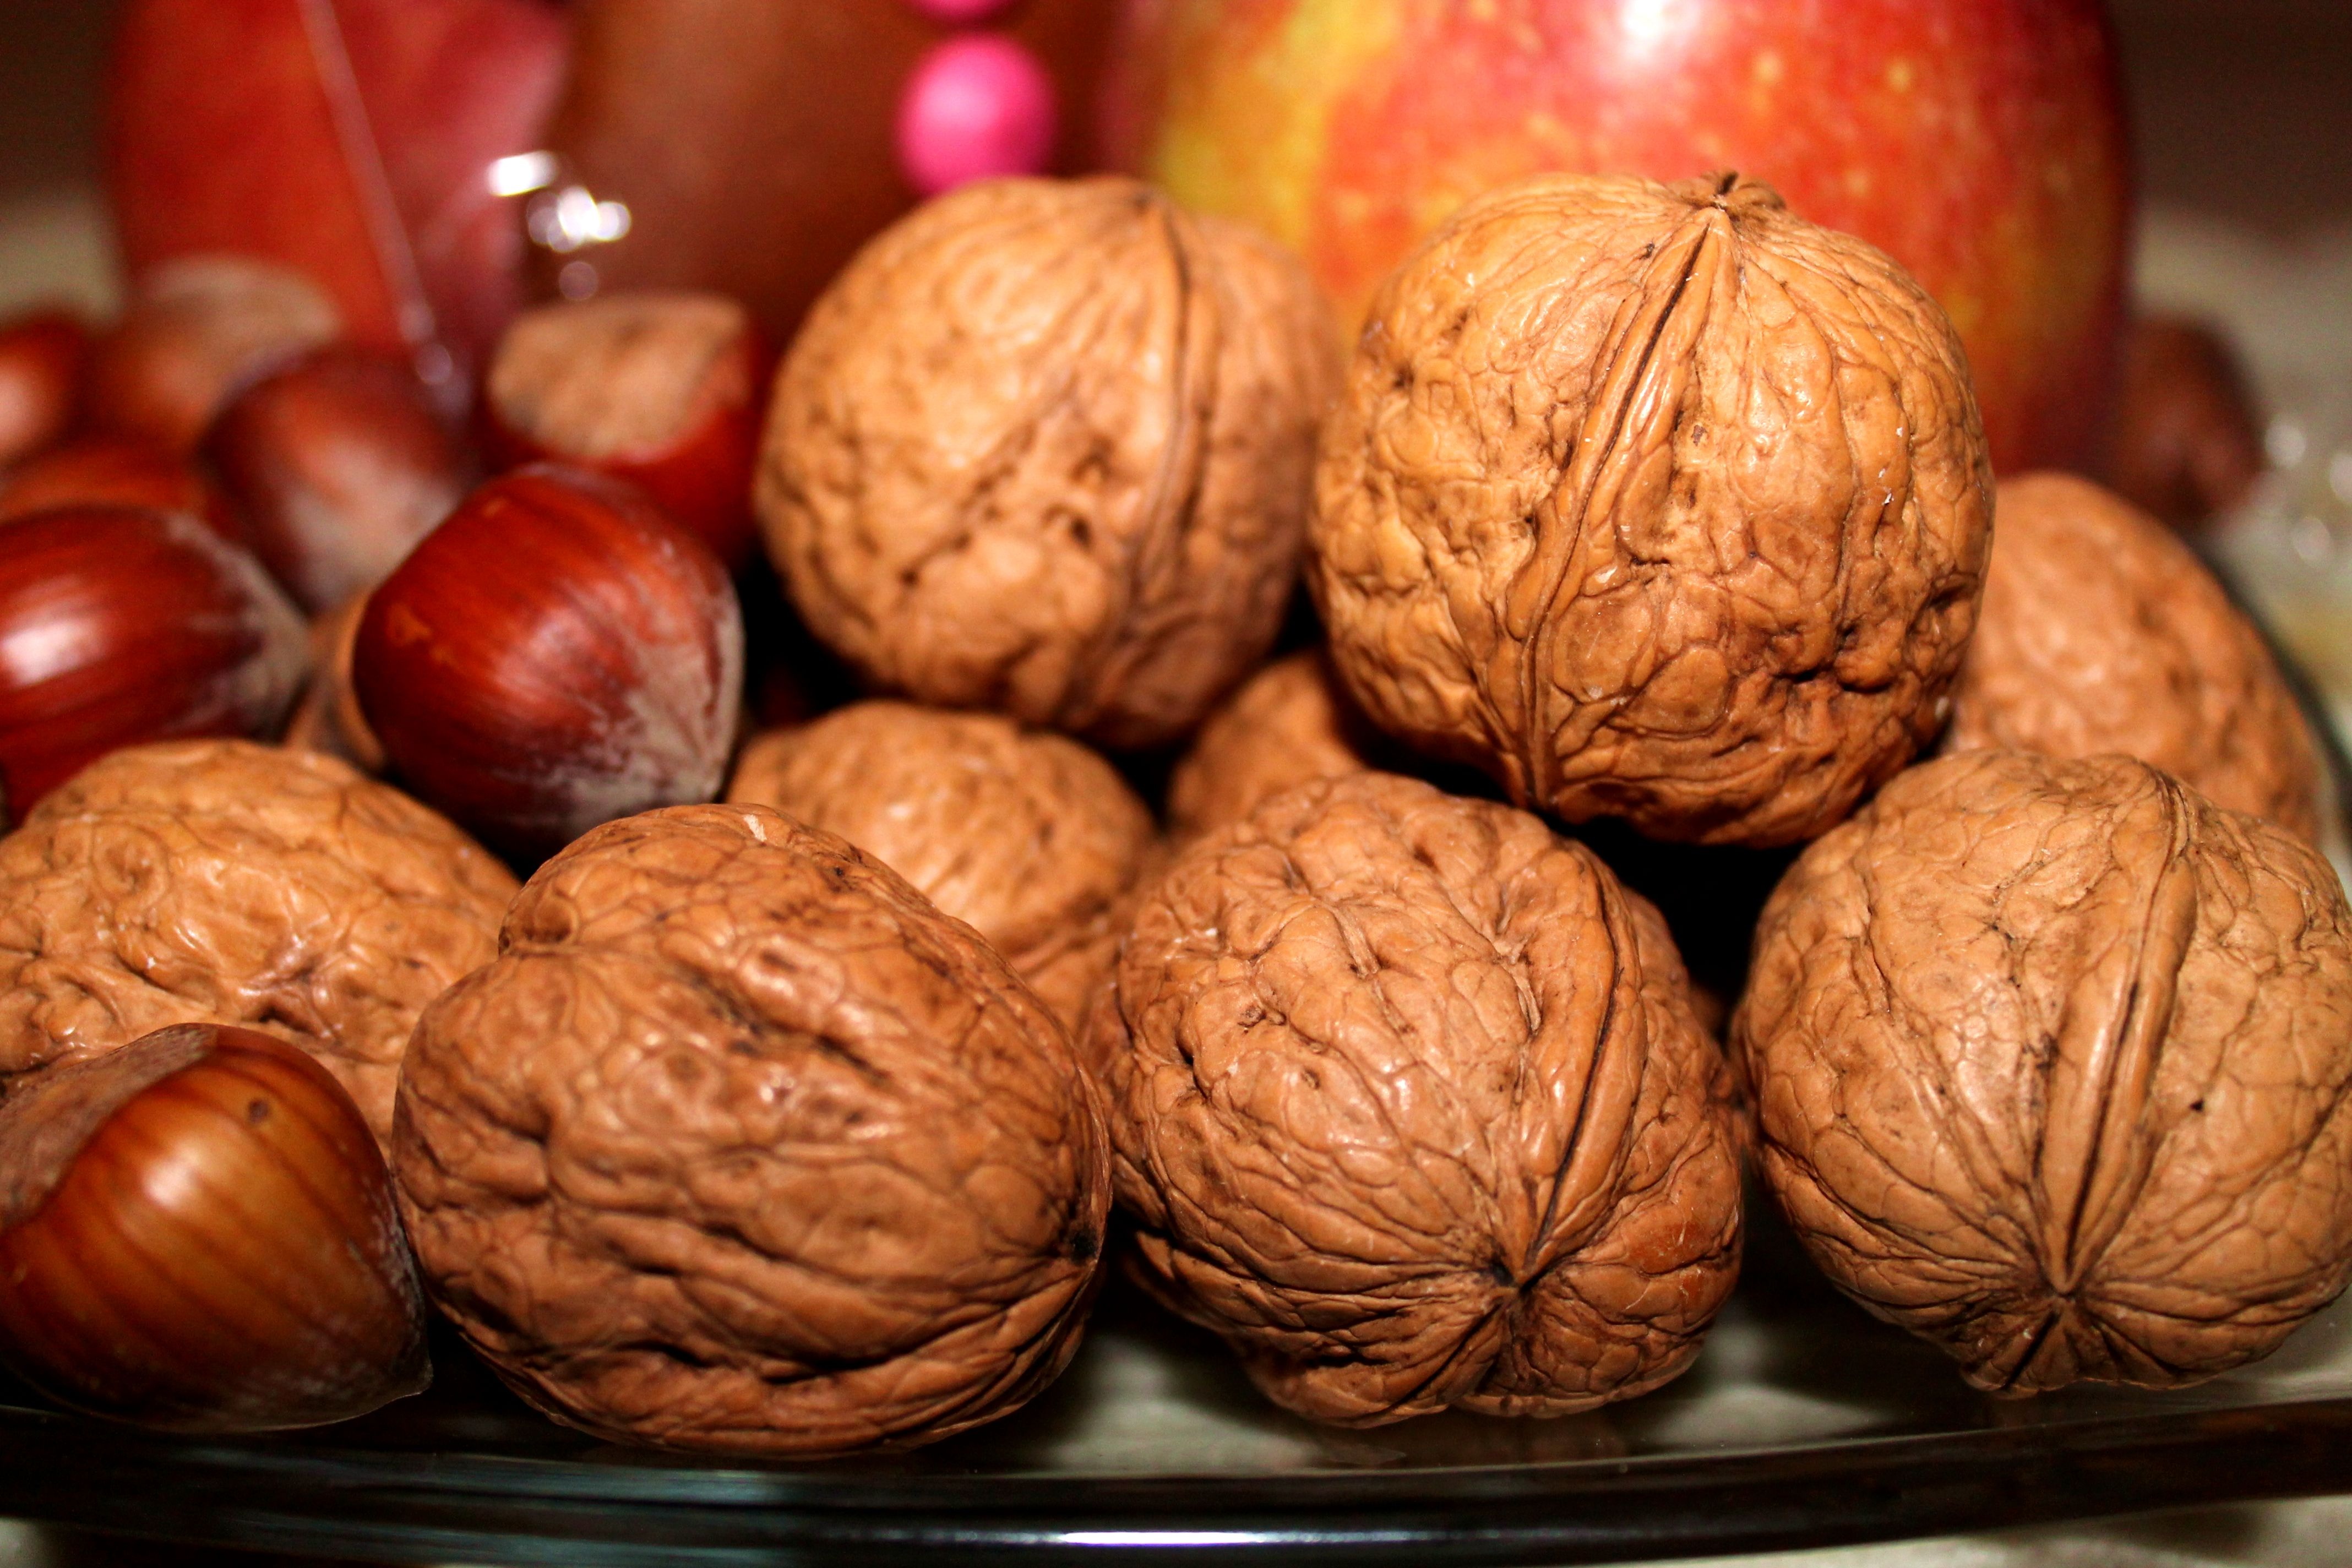
food, produce, brown, nut, walnut, nuts, chestnuts, hazelnut, chestnut, walnuts, nuts seeds, tree nuts